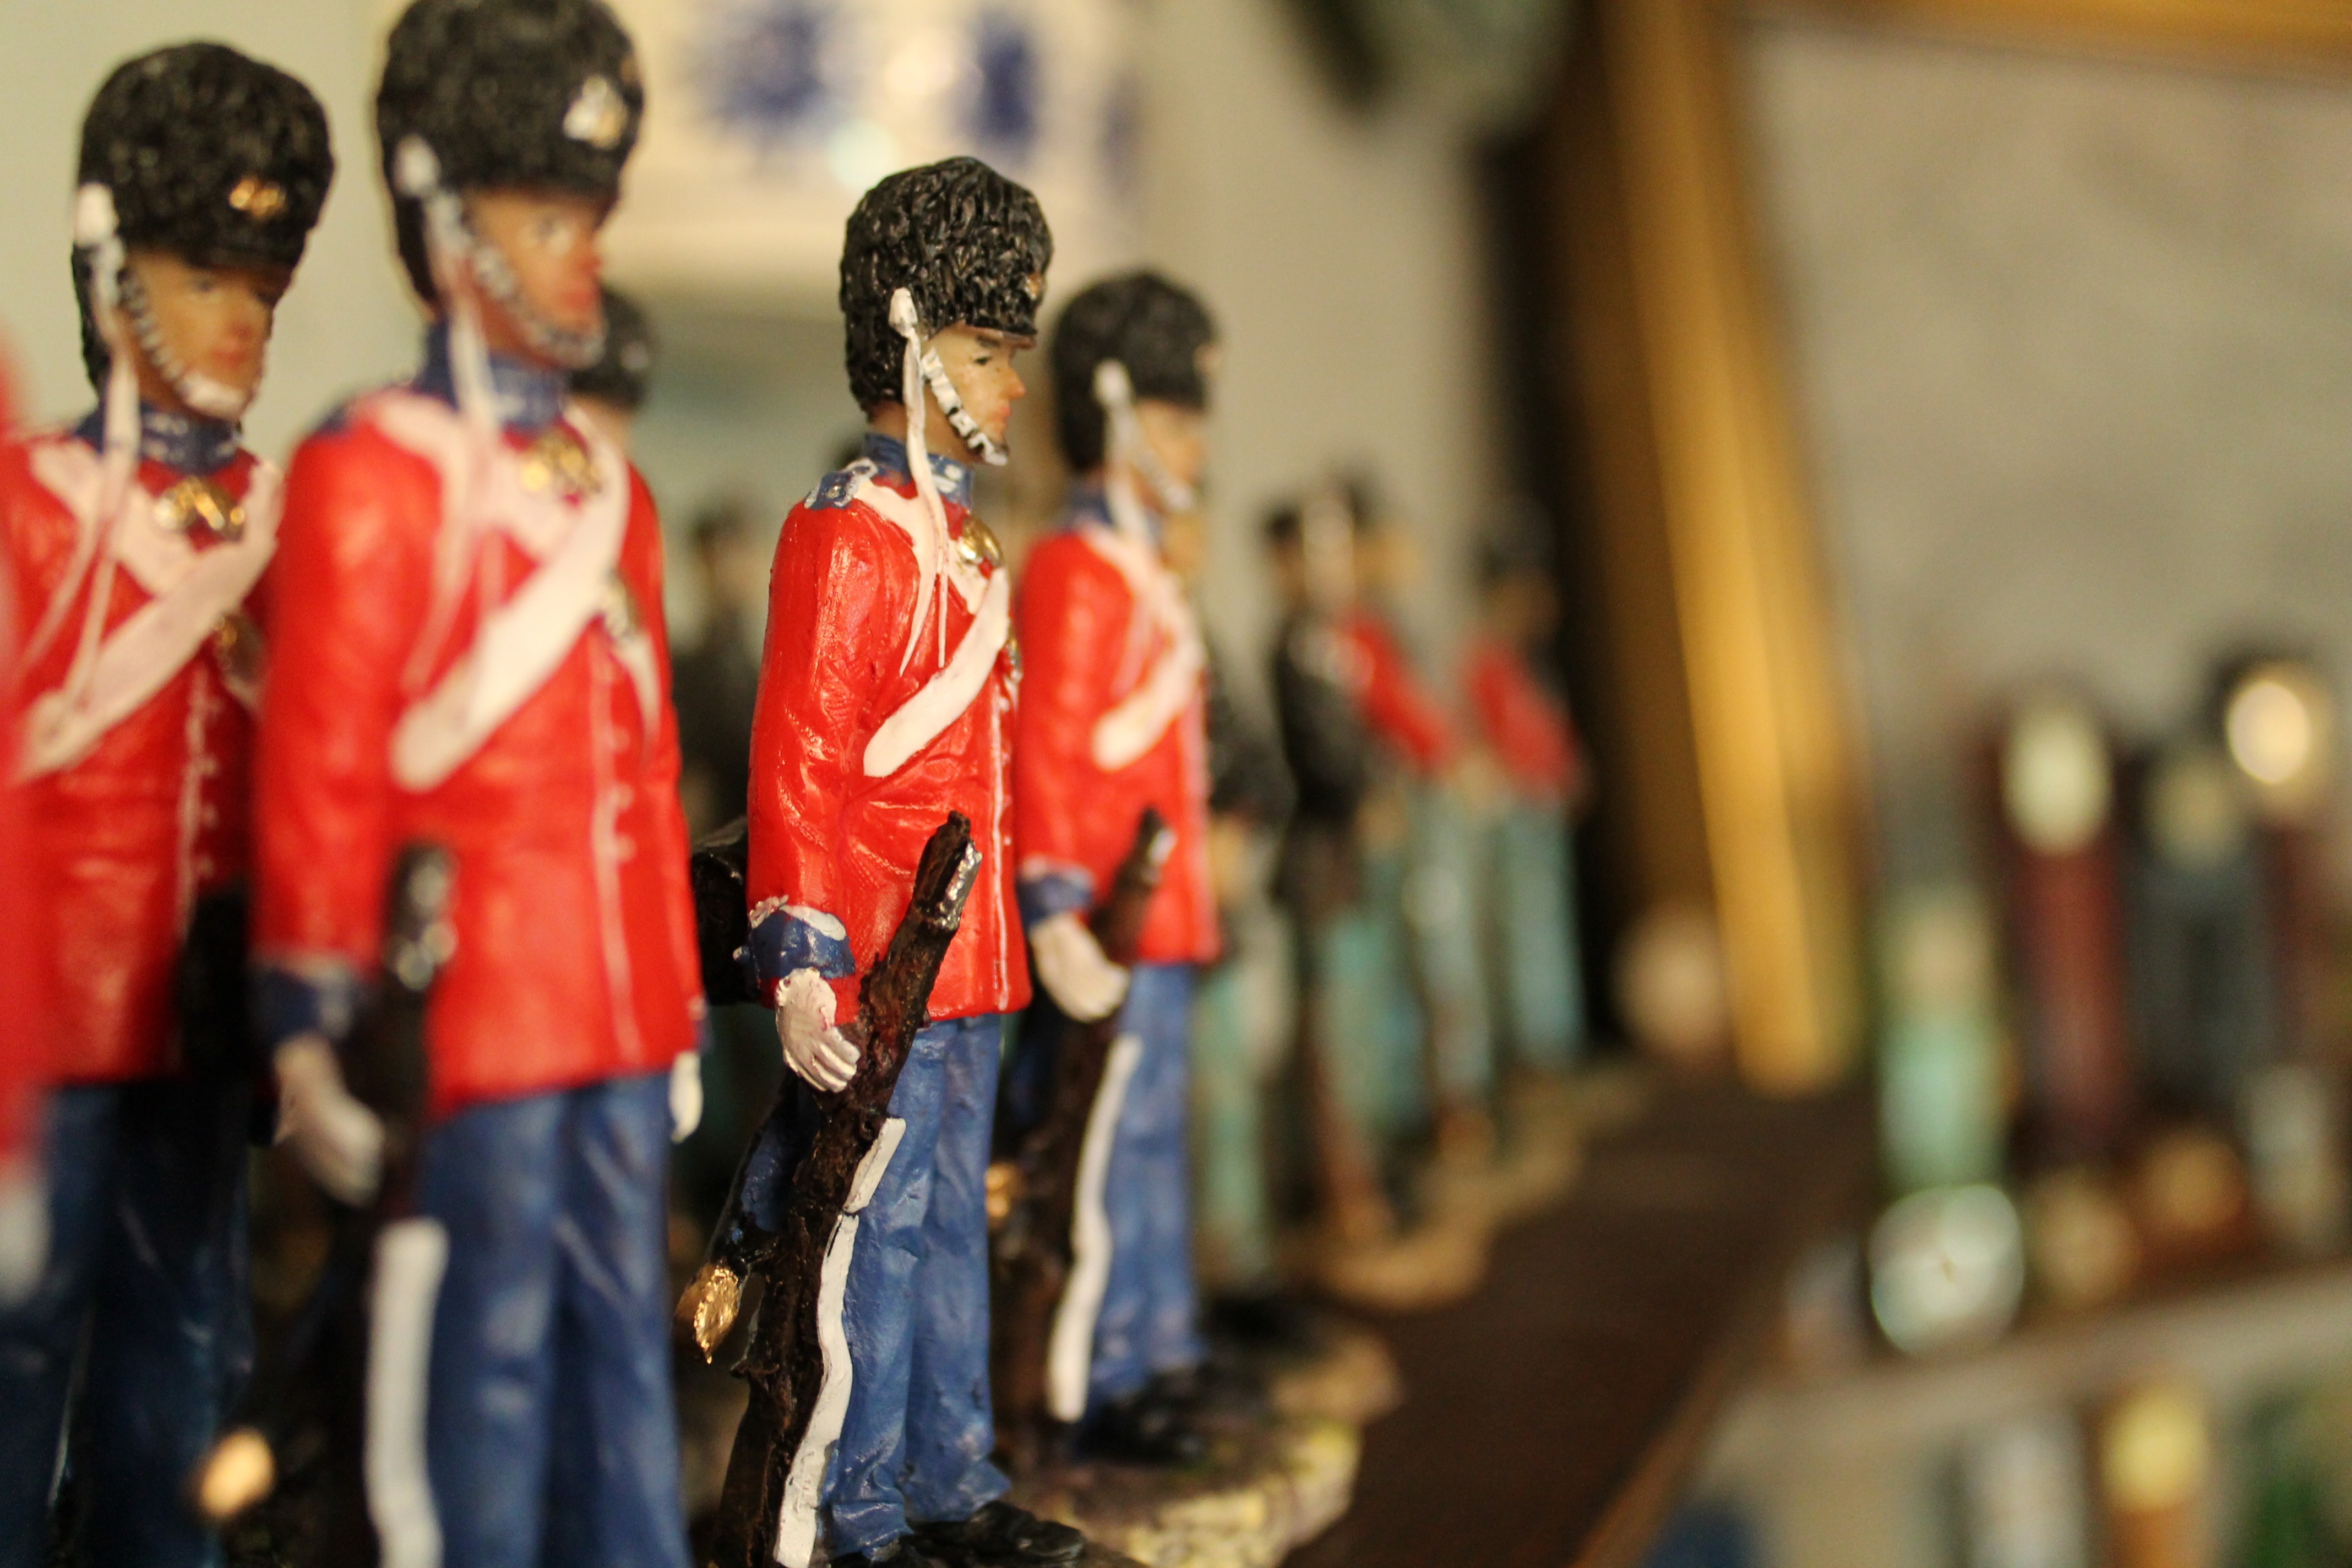
people, red, fashion, blue, close, toy, tin soldier